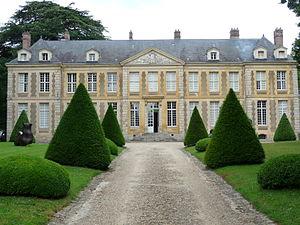
Le Château de Coubertin
La Fondation de Coubertin est une fondation française qui a pour objet de parfaire la formation professionnelle, intellectuelle et culturelle de jeunes issus des métiers manuels et de leur transmettre un certain nombre de valeurs : souci de la perfection et de la qualité du travail, sens de l’honnêteté et des responsabilités.
Pierre de Coubertin, baron de Coubertin, né le 1ᵉʳ janvier 1863 à Paris et mort le 2 septembre 1937 à Genève en Suisse, est un historien et pédagogue français fortement influencé par la culture anglo-saxonne qui a particulièrement milité pour l'introduction du sport dans les établissements scolaires français.
Cet article recense les monuments historiques du sud des Yvelines, en France.